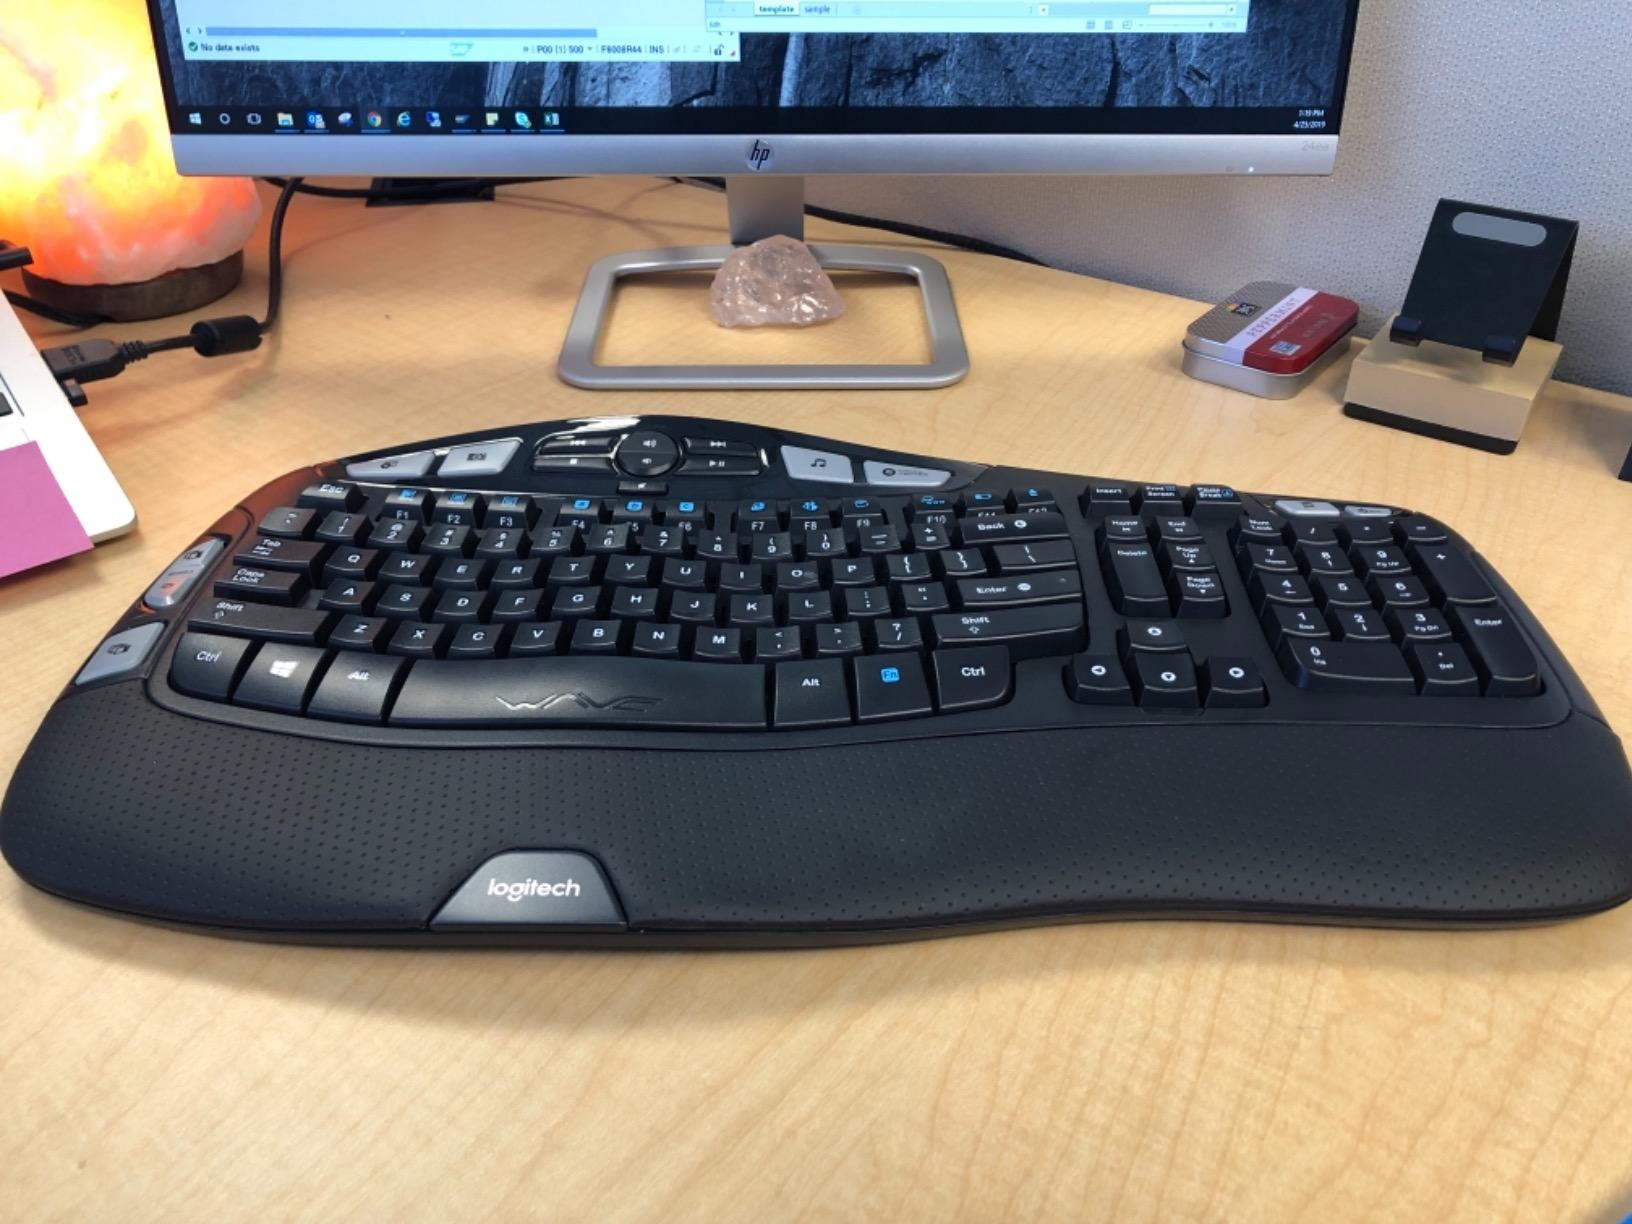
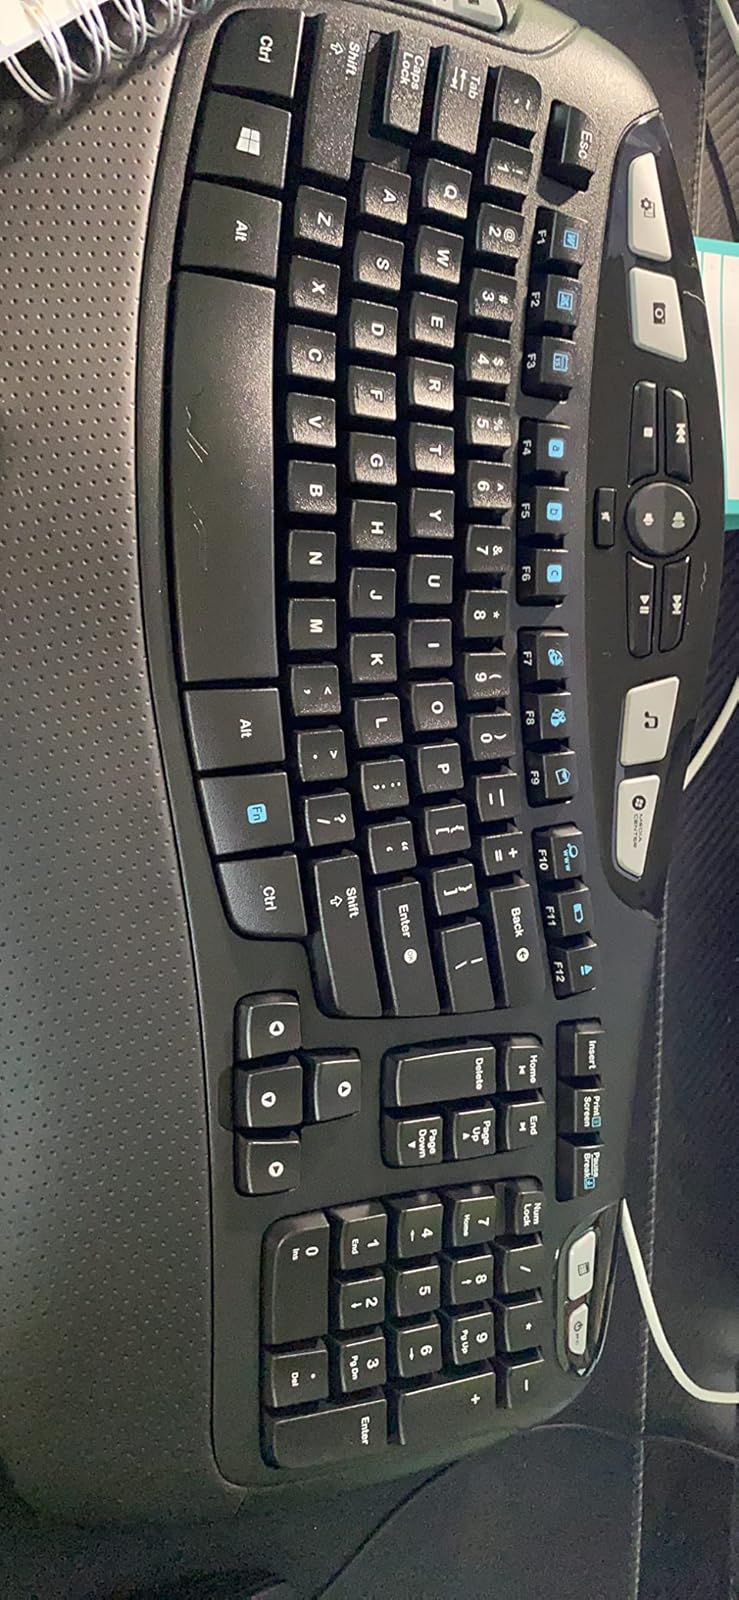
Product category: keyboard
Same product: yes